Cerro La Campana

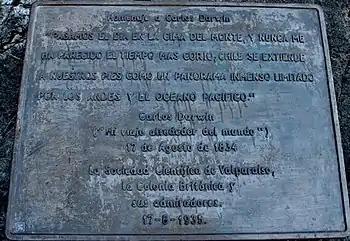
The plaque commemorating the visit by Charles Darwin

Cerro la Campana, the Bell mountain, is a mountain in La Campana National Park in central Chile.